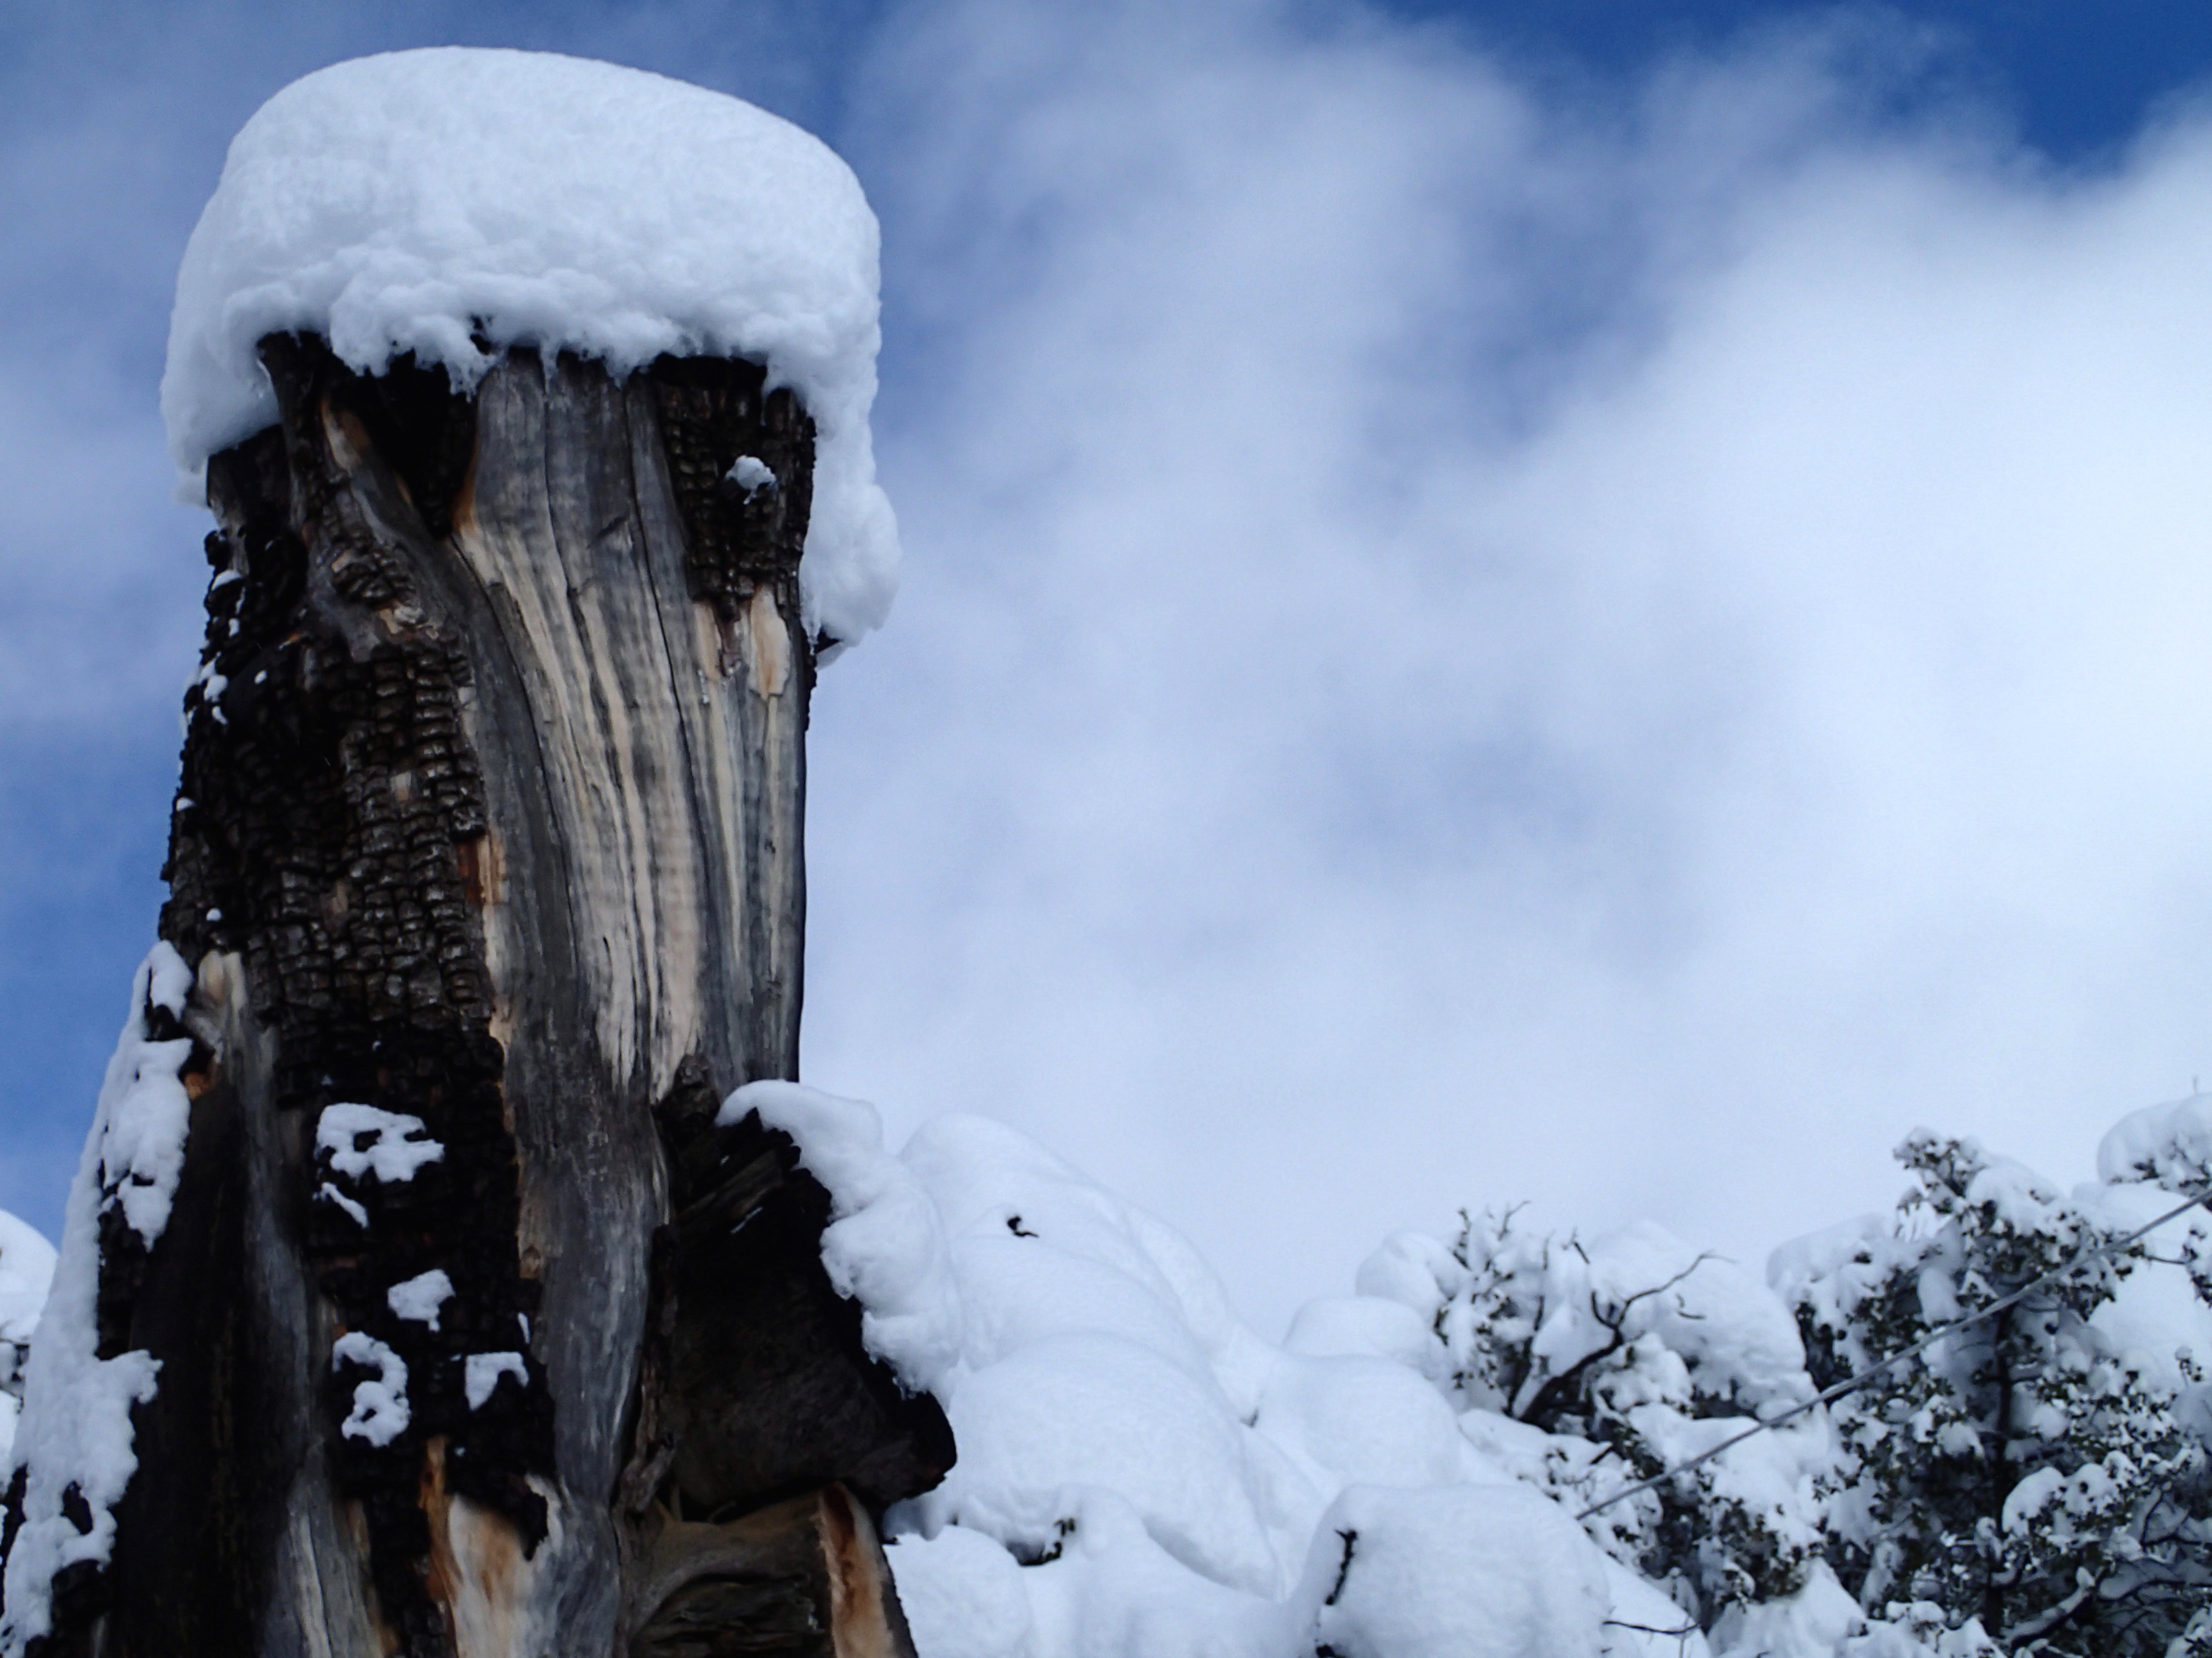
snow, winter, ice, weather, season, freezing